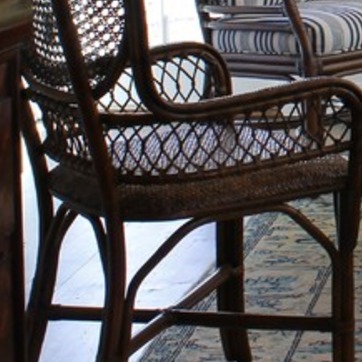
Material: other